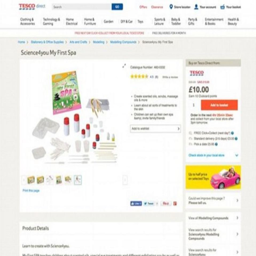
the product was listed on the website